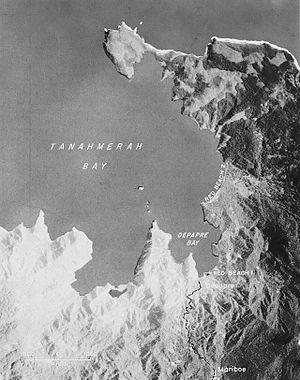
La baie de Tanahmerah, "terre rouge" en malais, est une baie du nord de la Papouasie, en Indonésie.